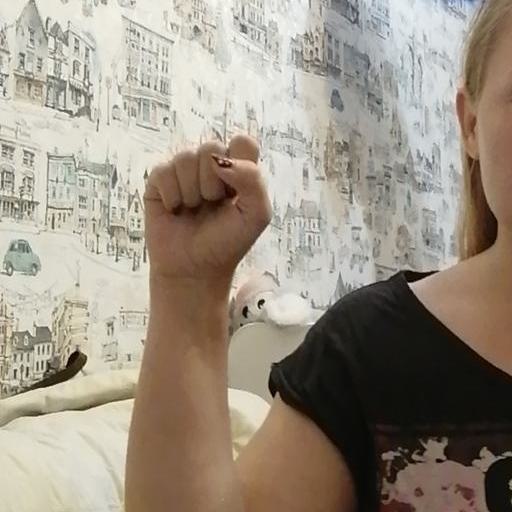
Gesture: fist